Île Tintamarre

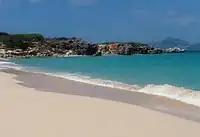
Tintamarre Island.

Île Tintamarre, also known as Flat Island, is a small island with an area of approximately . It is located in the Caribbean Sea, about from the island of Saint Martin, and is administered as part of the French overseas collectivity of Saint Martin. The island has no human occupants, but has been inhabited in the past. Between 1946 and 1950, it was the base for a former airline, Compagnie Aérienne Antillaise, which flew planes from the island's airstrip.